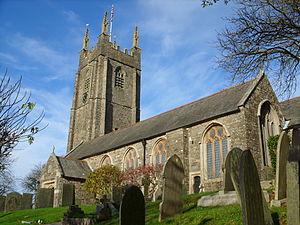
Stratton est une ville et paroisse civile dans l'ouest des Cornouailles, au Royaume-Uni.